Yun Zhu

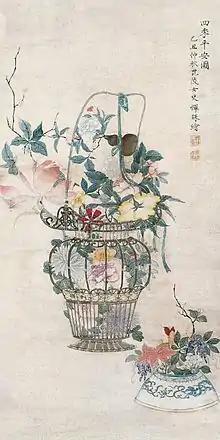
A painting by Yun Zhu

She wrote and collected poems. Her favourite son Linqing discovered that his mother had collected over 3,000 poems by women during her childhood and as an adult. Possibly without her consent Linqing arranged for some to published in 1814. Yun was annoyed as she felt that only poems intended for posterity should be published. Her "Drafts poems and Lyrics from Hongxiang Library" went to be reprinted in 1866 and 1928.